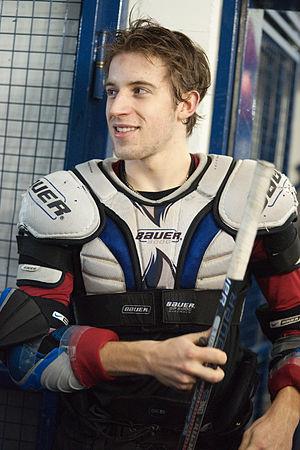
Romain Loeffel, Fribourg-Gottéron vs Langnau Tigers, 15 janvier 2010.
Le Genève-Servette Hockey Club est un club de hockey sur glace professionnel de la ville de Genève, en Suisse. Il évolue en National League.
Romain Loeffel, né le 10 mars 1991 en Suisse à Colombier ou à La Chaux-de-Fonds, suivant les sources, est un joueur professionnel suisse de hockey sur glace. Il évolue au poste de défenseur.